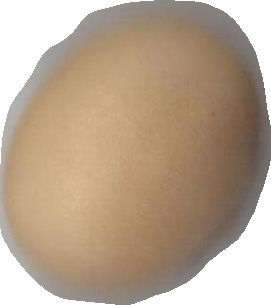
Variety: Grobogan